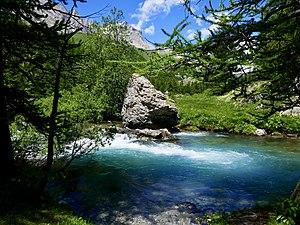
Haute vallée de la Clarée au hameau de Sainte-Marie (commune de Névache) 28 juin 2020
La Clarée est une rivière française, dans le département des Hautes-Alpes, en région Provence-Alpes-Côte d'Azur, affluent droit de la Durance, sous-affluent du Rhône.